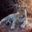
Label: leopard